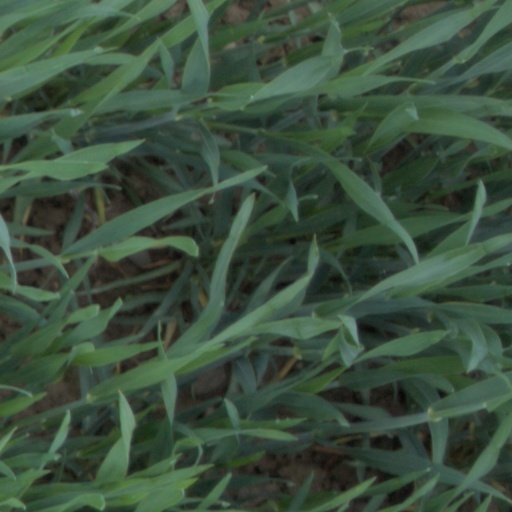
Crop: wheat